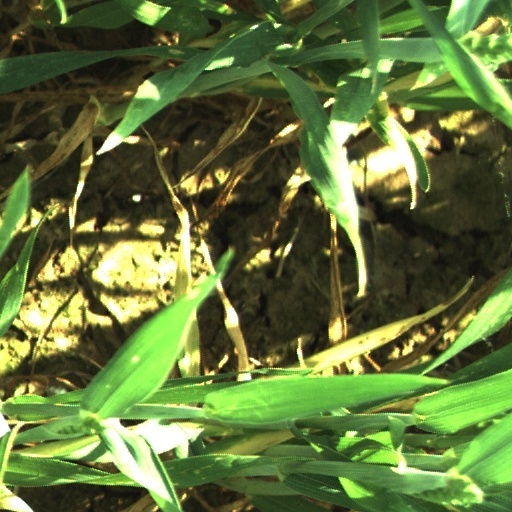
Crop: wheat